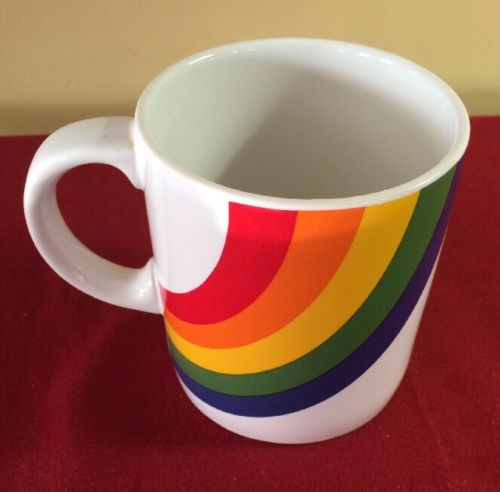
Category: mug